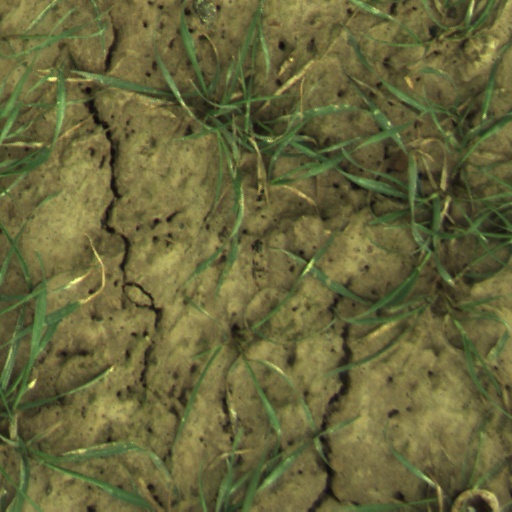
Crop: wheat